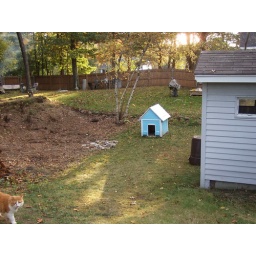
You can see our property is still that stone wall thing by the birch tree